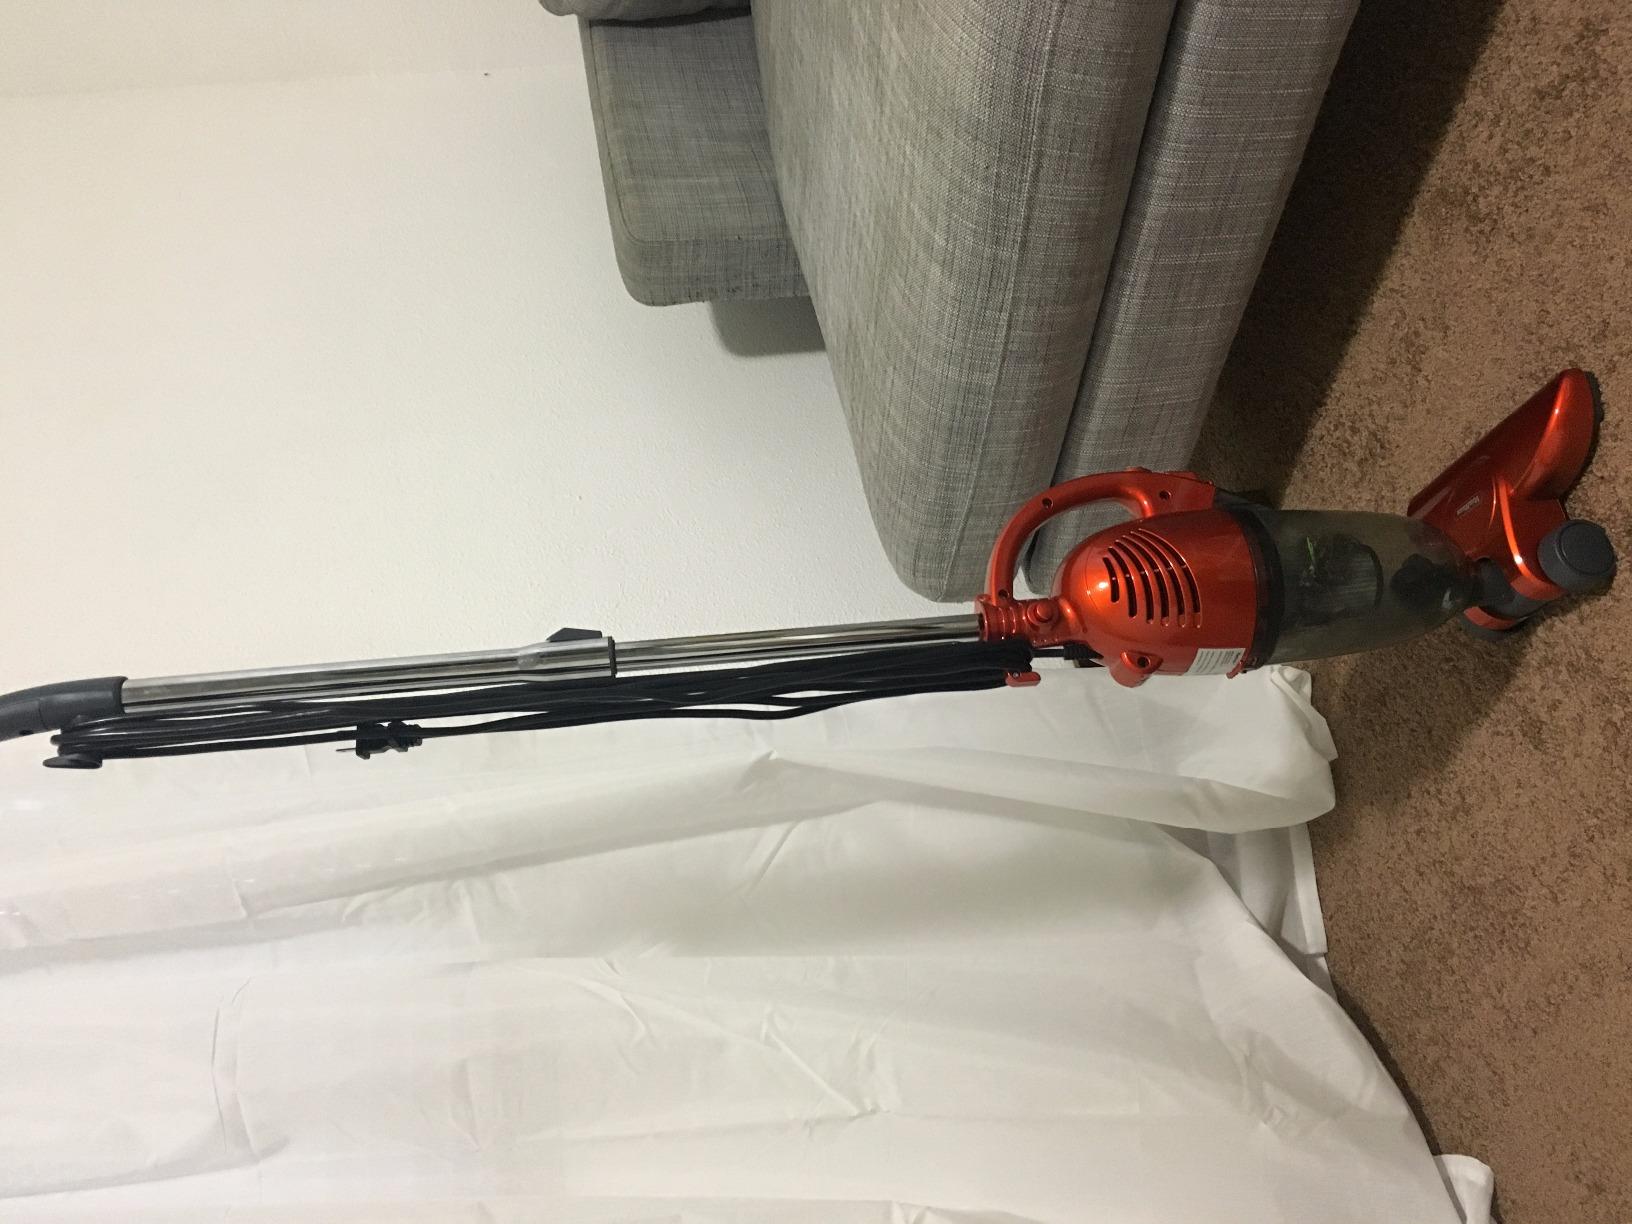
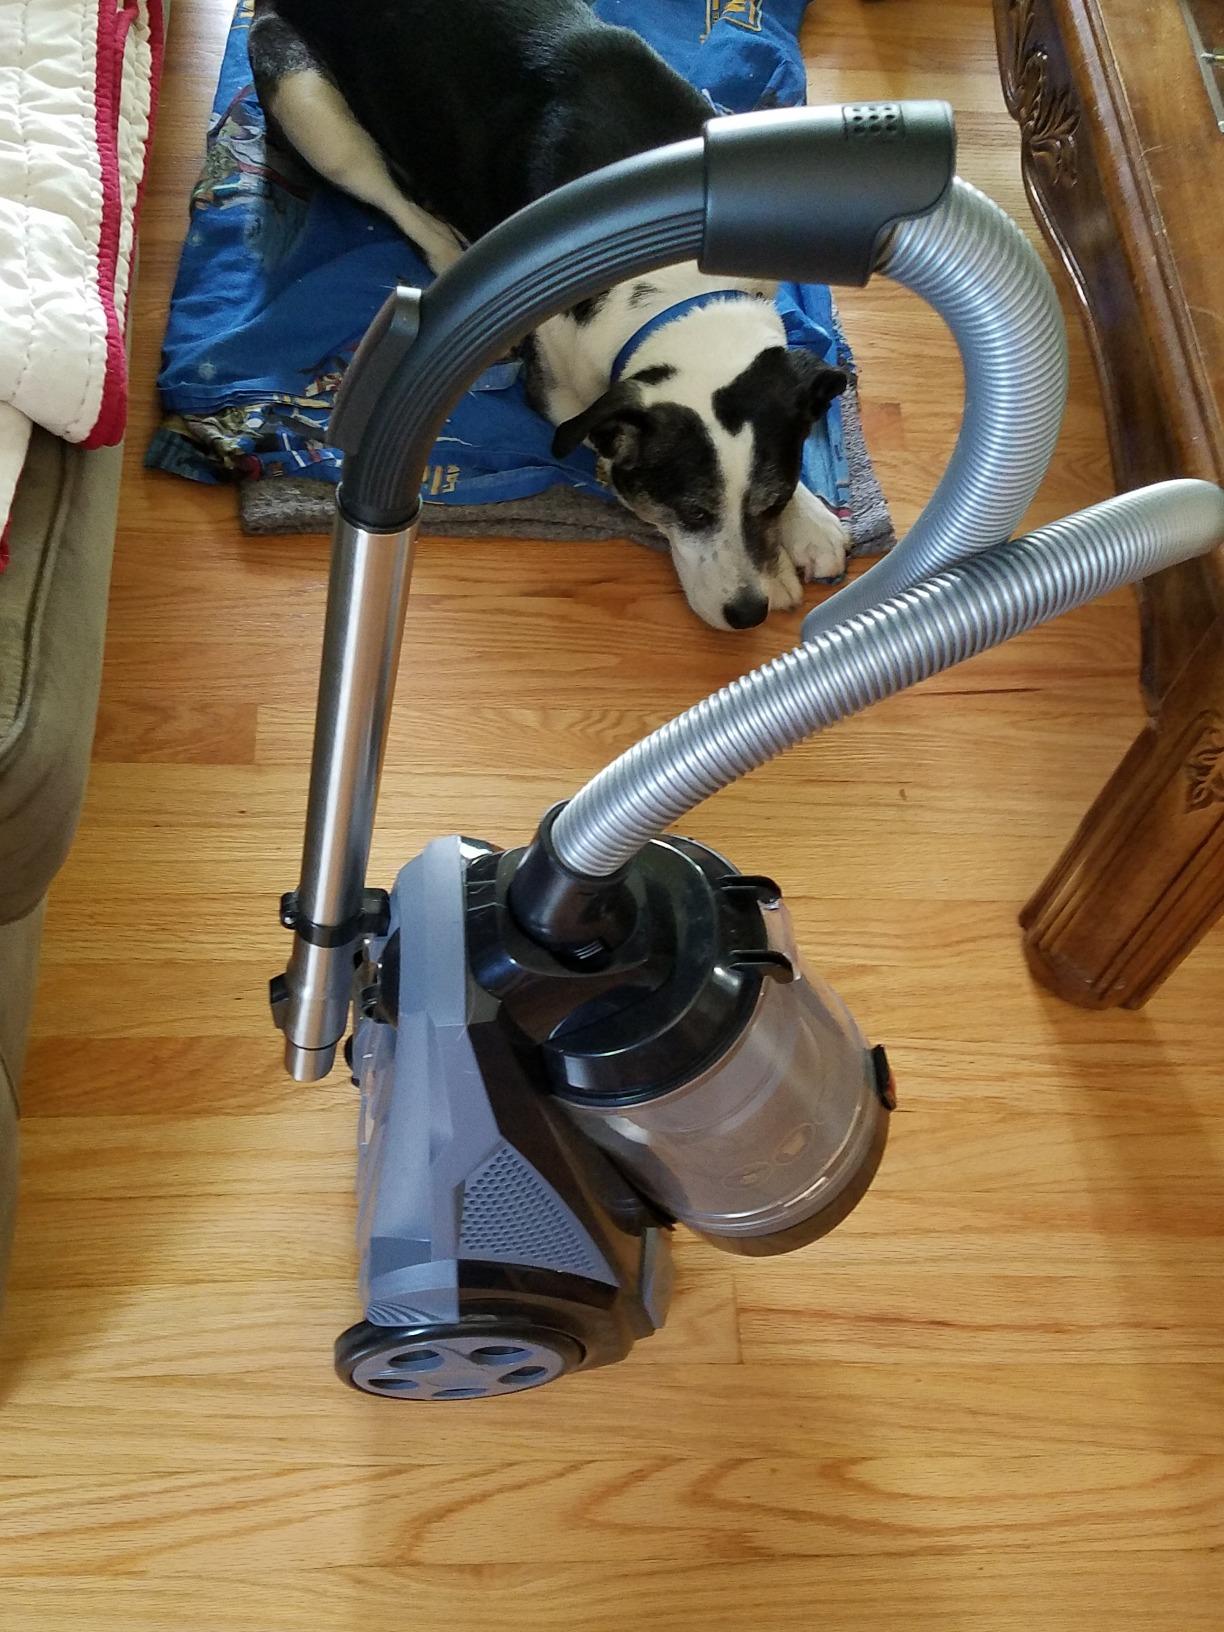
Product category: items_vacuum
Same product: no